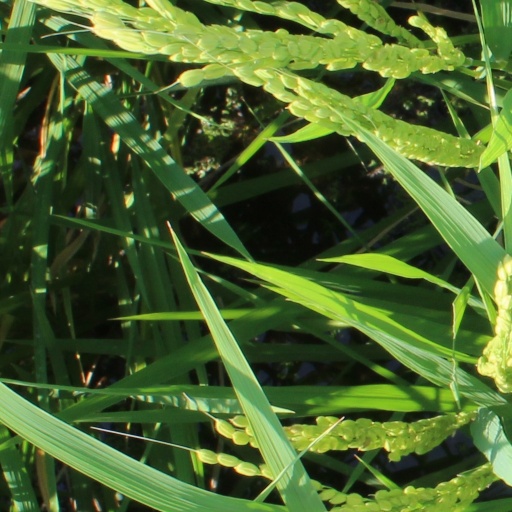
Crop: rice